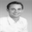
Label: man